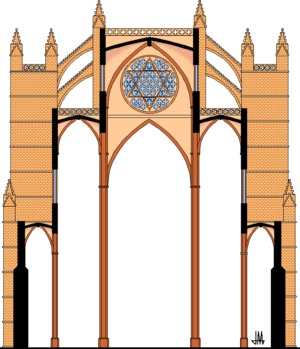
La cathédrale de Majorque, localement appelée Catedral-Basílica de Santa María de Palma de Mallorca, Catedral de Mallorca ou encore La Seu est le plus grand édifice religieux de l'île de Majorque et le deuxième d'Espagne par sa longueur après la cathédrale de Séville.